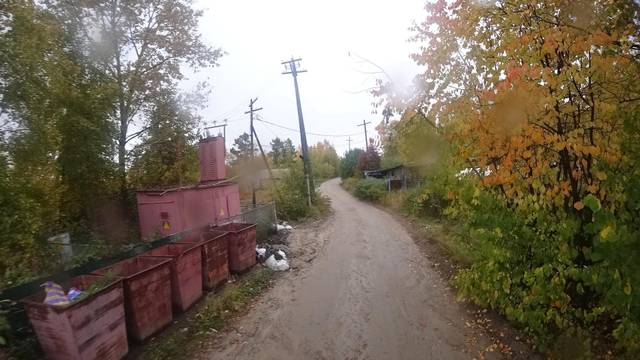
Region: Russia
Coordinates: 55.16, 124.705